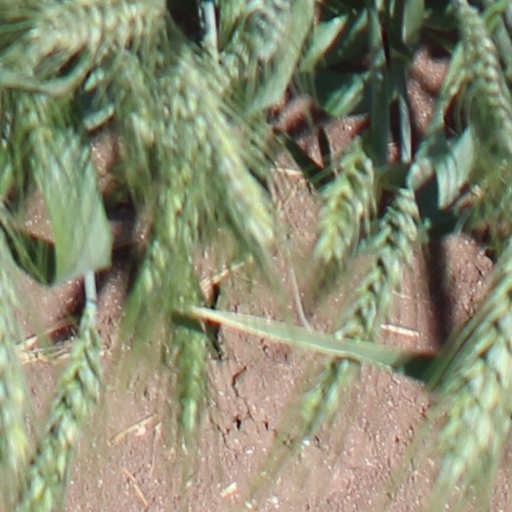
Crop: wheat